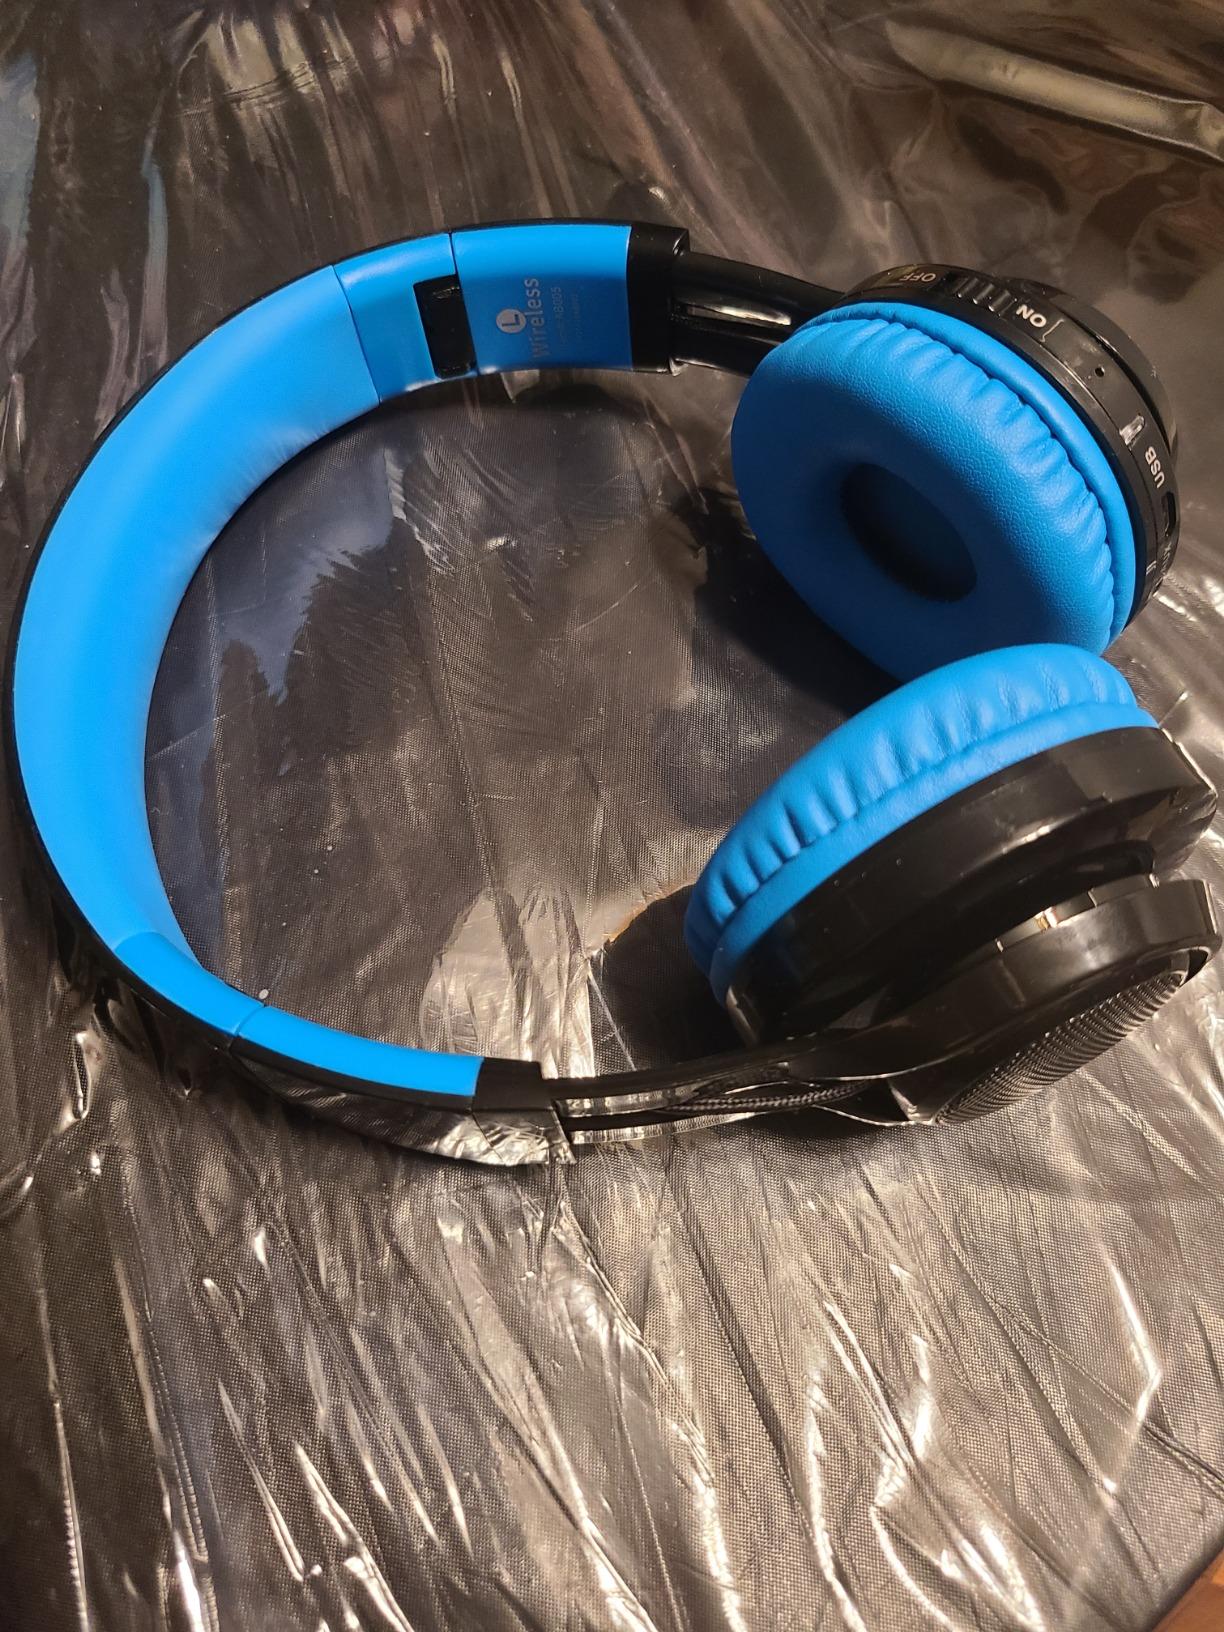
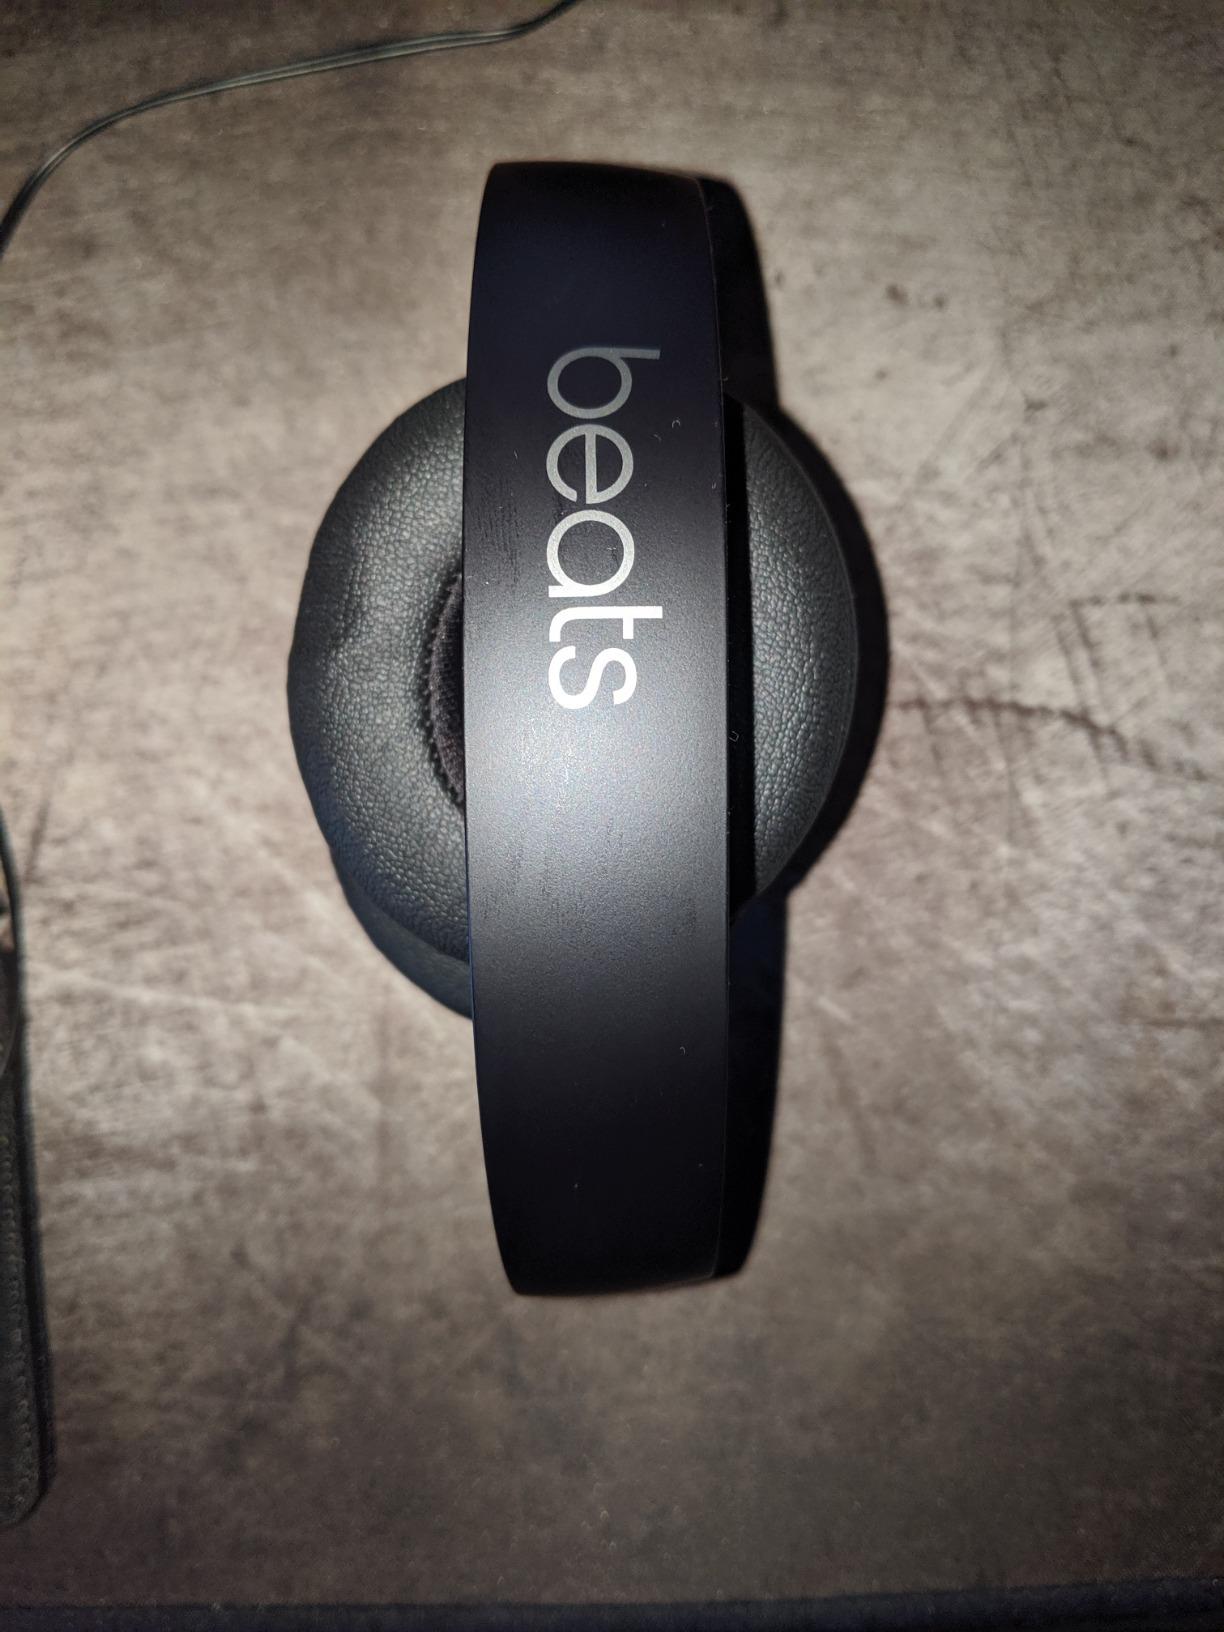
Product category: headphones
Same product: no